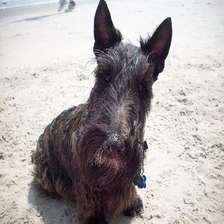
Species: dog
Breed: scottish terrier